Gareth Edwards (filmmaker)

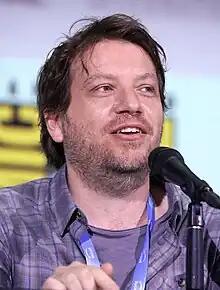
Edwards at the 2023 San Diego Comic-Con

Gareth James Edwards (born 1 June 1975) is a British filmmaker. His accolades include three British Independent Film Awards and nominations for the British Academy Film Awards and Primetime Emmy Awards.